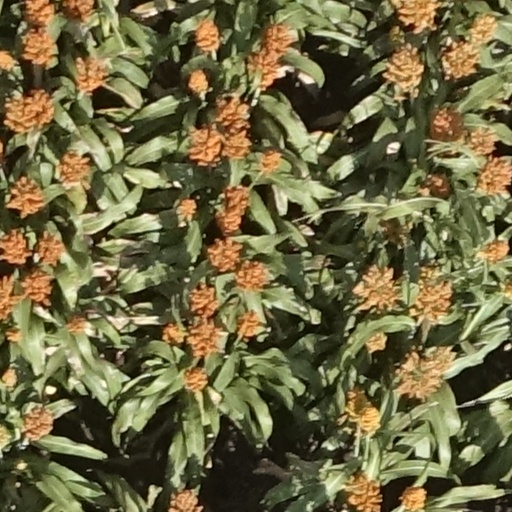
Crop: sorghum